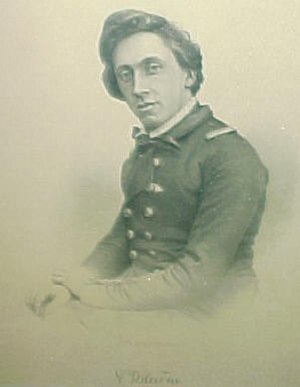
Vilhelm Pedersen
Thomas Vilhelm Pedersen var en dansk søofficer og tegner. Han er far til Viggo Pedersen og Thorolf Pedersen, der begge var malere. Han er kendt for sine illustrationer til Hans Christian Andersens eventyr.